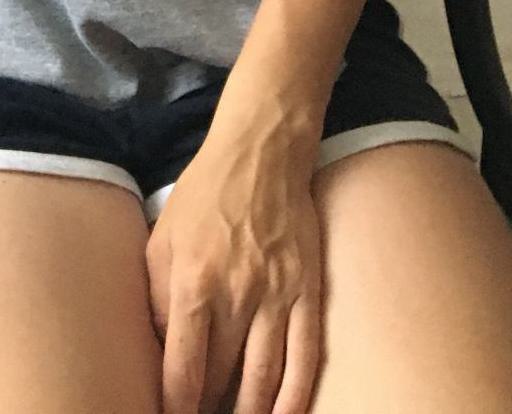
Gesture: no_gesture